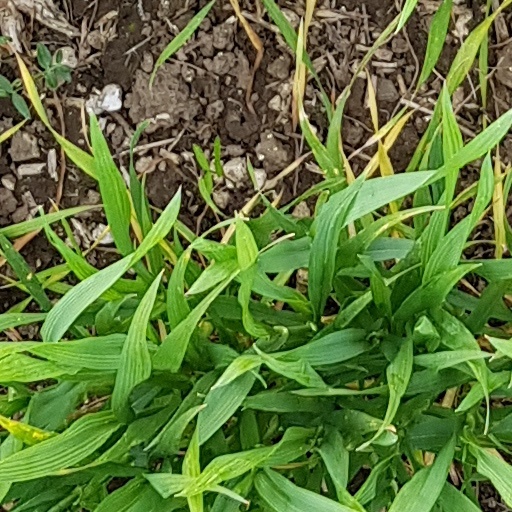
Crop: wheat